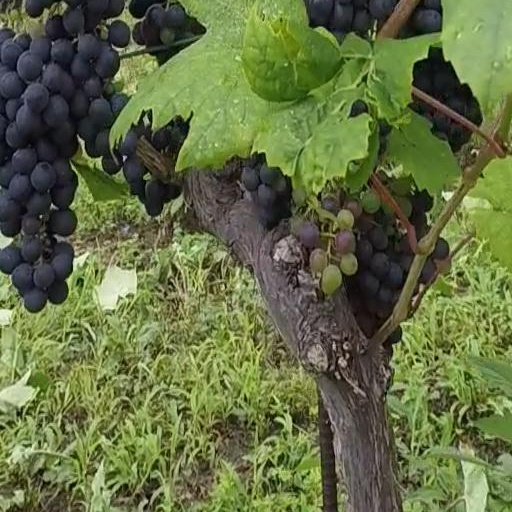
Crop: grape